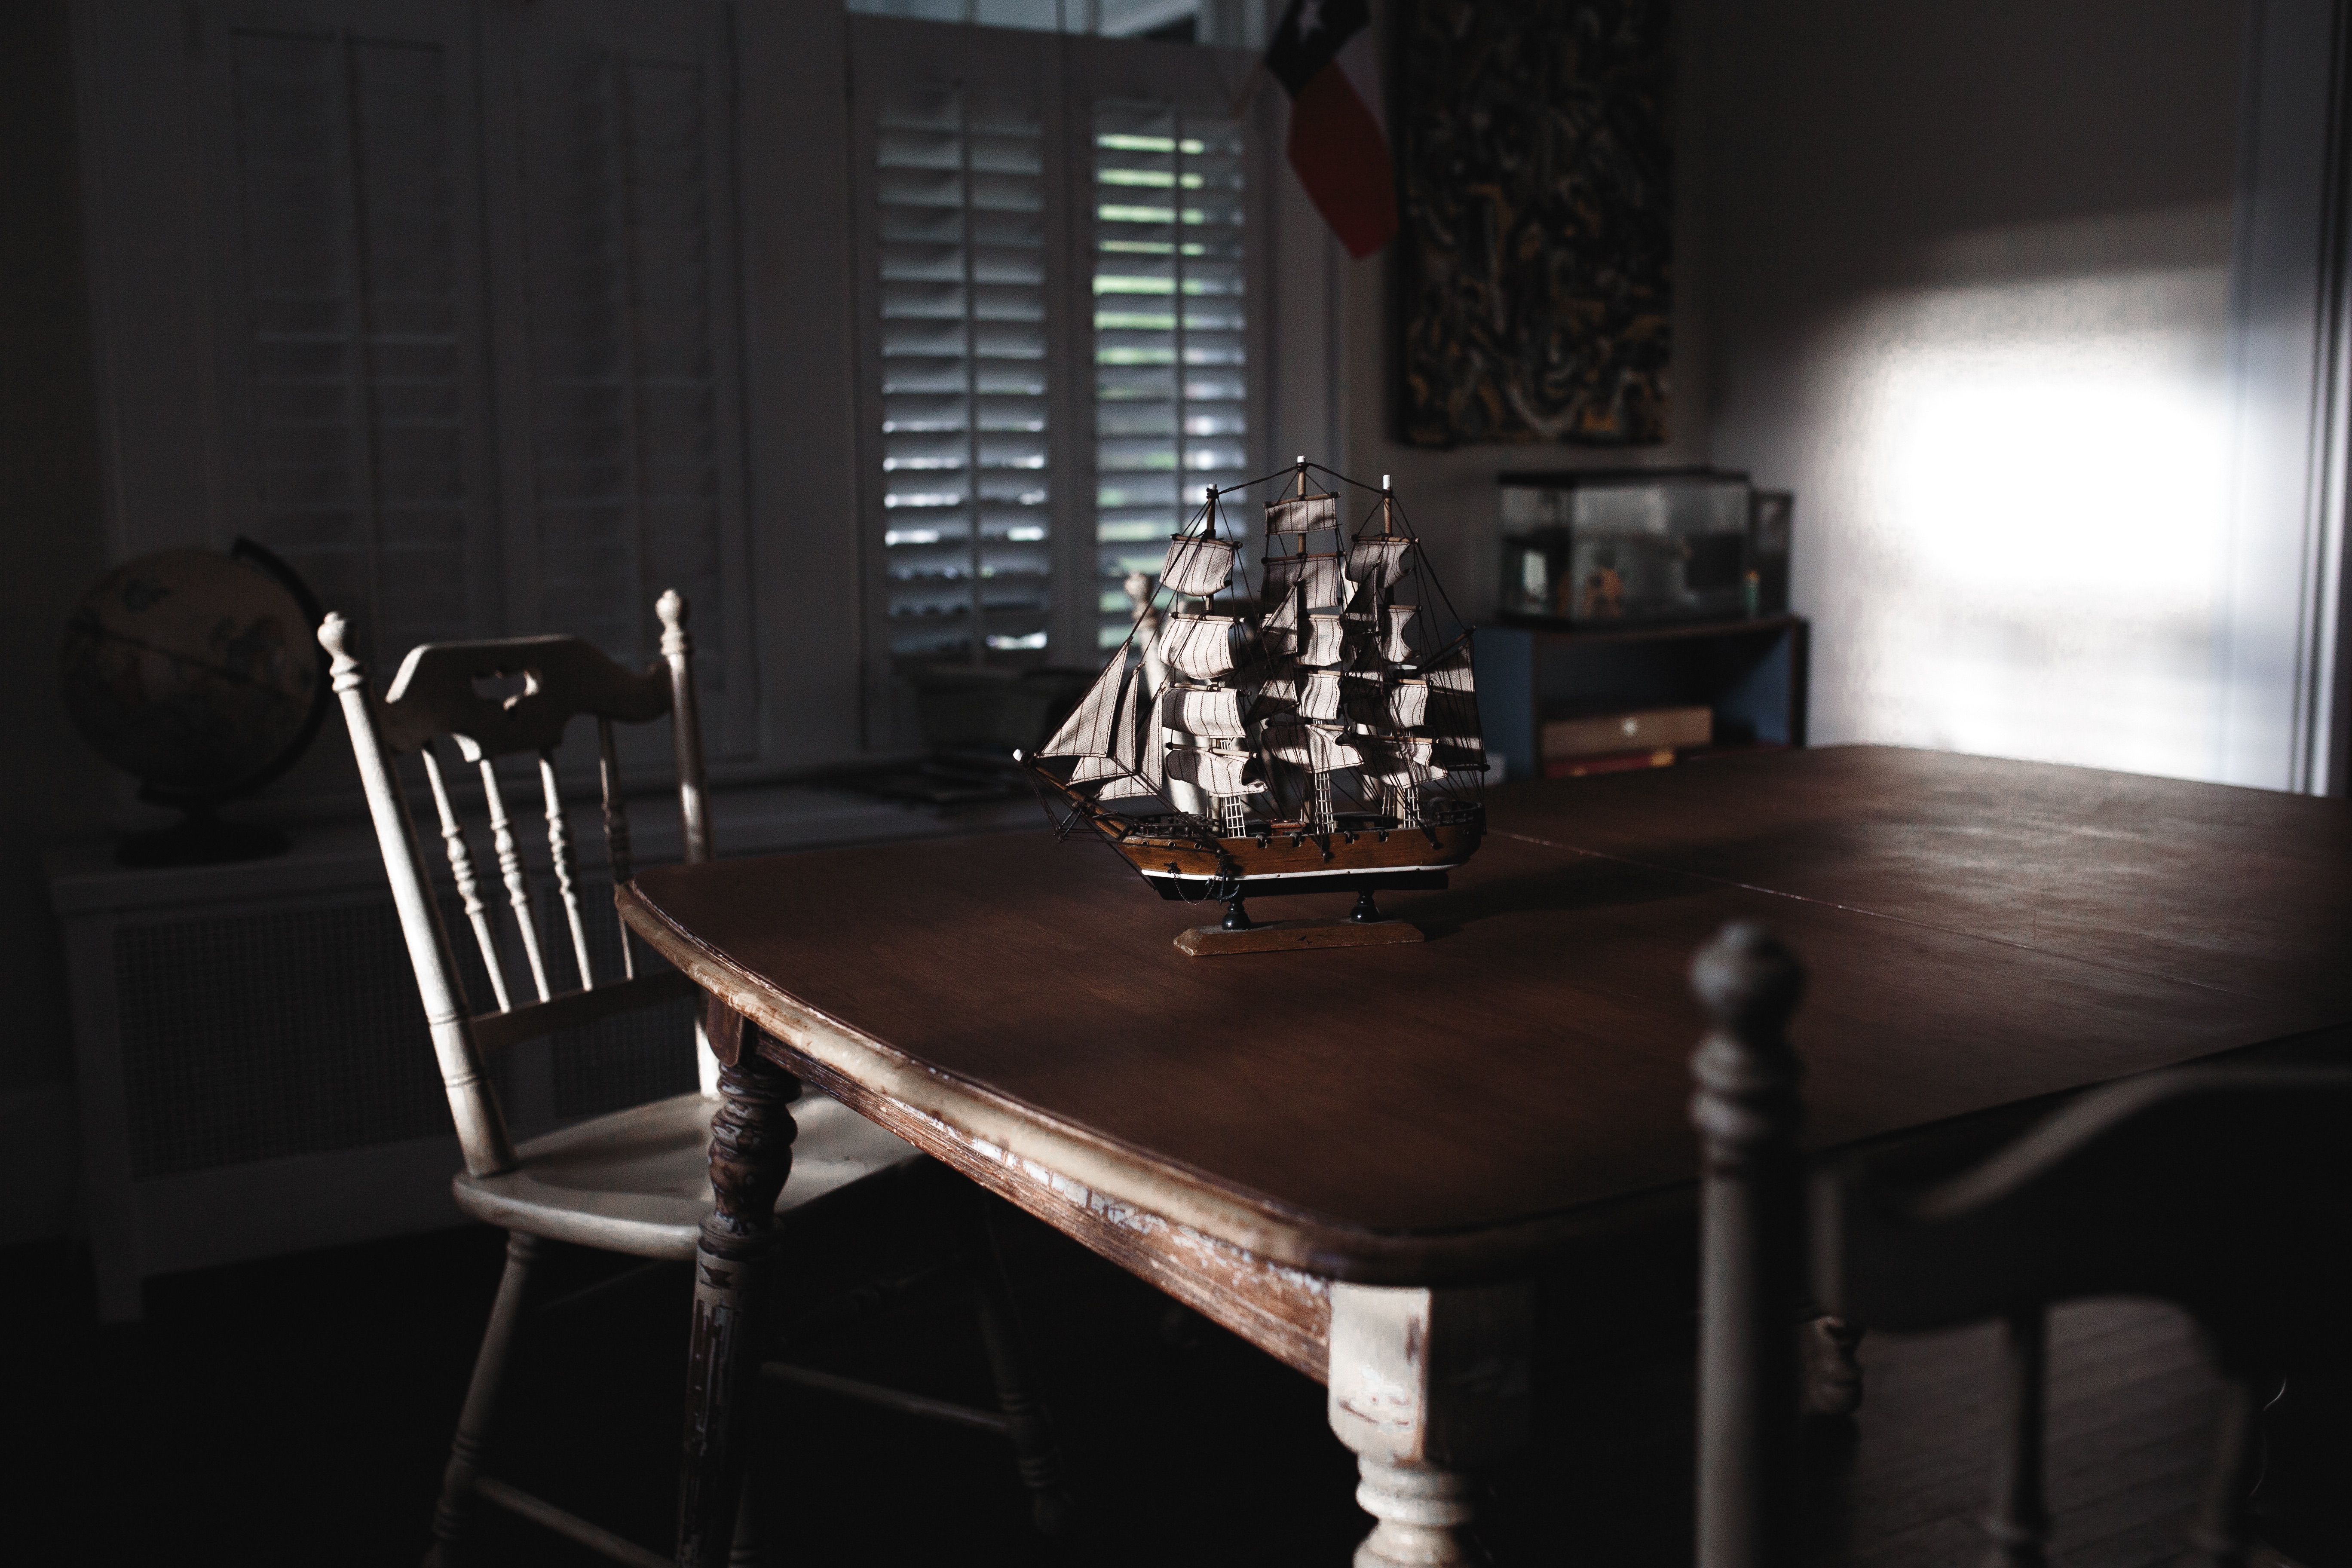
table, boat, chair, ship, living room, furniture, room, lighting, interior design, design, screenshot, dining room